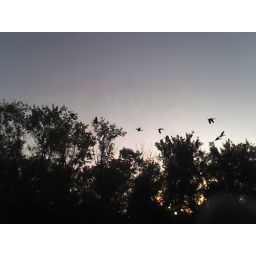
Nila took this pictue of some ducks flying above